Alexander the Great

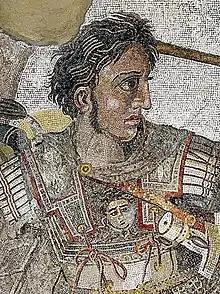
Detail from the "Alexander Mosaic" (created c. 120–100 BCE)

Alexander III of Macedon (20/21 July 356 BC – 10/11 June 323 BC), most commonly known as Alexander the Great, was a king of the ancient Greek kingdom of Macedon. He succeeded his father Philip II to the throne in 336 BC at the age of 20 and spent most of his ruling years conducting a lengthy military campaign throughout Western Asia, Central Asia, parts of South Asia, and Egypt. By the age of 30, he had created one of the largest empires in history, stretching from Greece to northwestern India. He was undefeated in battle and is widely considered to be one of history's greatest and most successful military commanders.